Maryland in the American Revolution

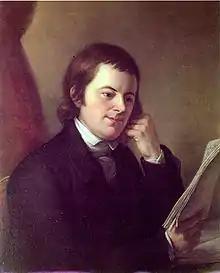
Thomas Johnson, Maryland's first elected governor under its 1776 Constitution.

On October 19, 1774, the "Peggy Stewart", a Maryland cargo vessel, was set alight and burned by an angry mob in Annapolis, punishing the ship's captain for contravening the boycott on tea imports and mimicking the events of the more famous Boston Tea Party in December 1773. This event has since become known as the "Annapolis Tea Party".